Coningsby railway station

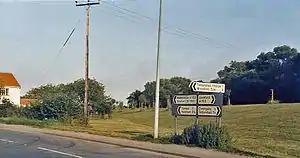
Site of Coningsby station in 1983

Coningsby railway station was a station in Coningsby, Lincolnshire, England on the Kirkstead and Little Steeping Railway which ran between Lincoln and Firsby. The site has been landscaped with no trace of the station left. The station masters house survives as a private residence.